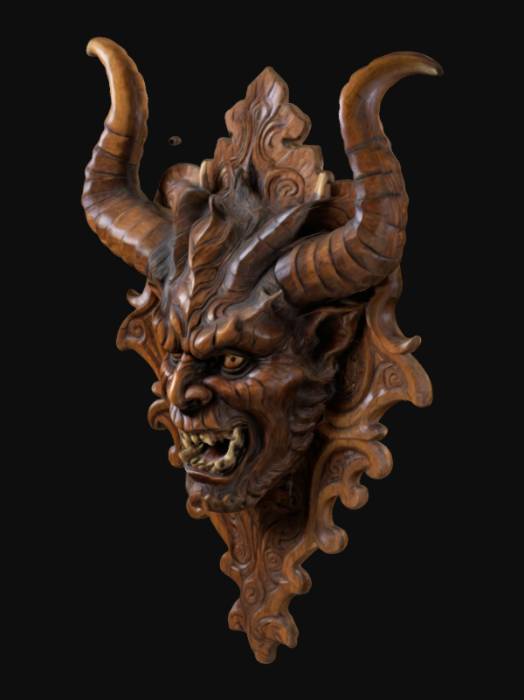
미적 점수 (1~10점): 7